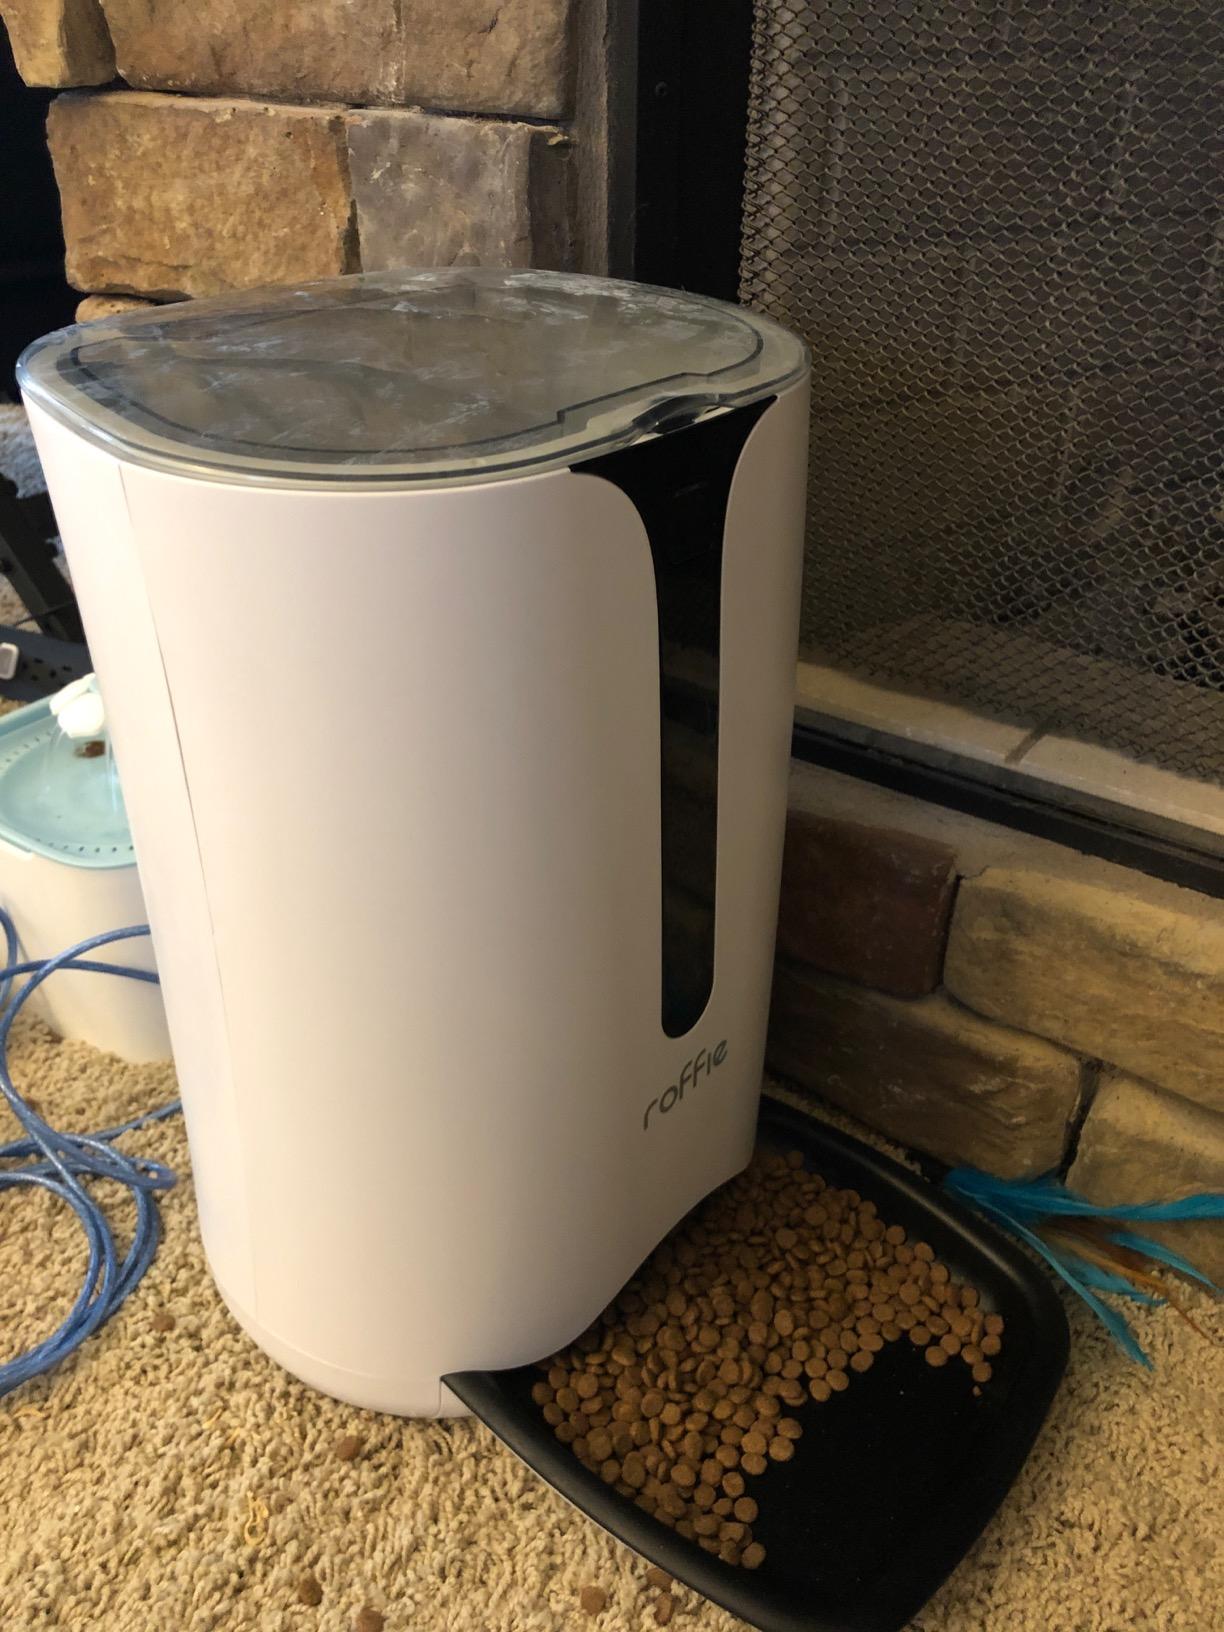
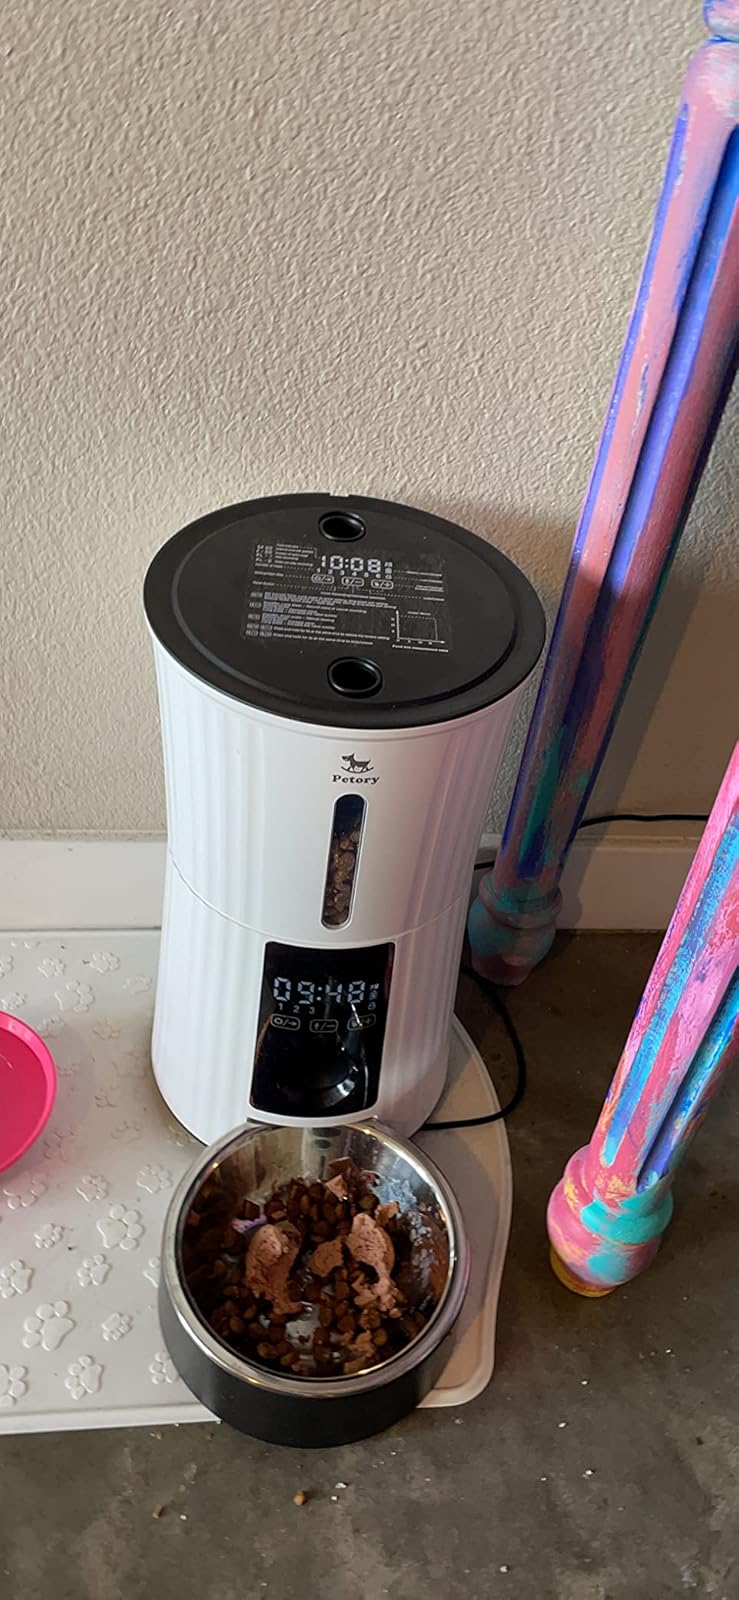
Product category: items_feeder
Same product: no